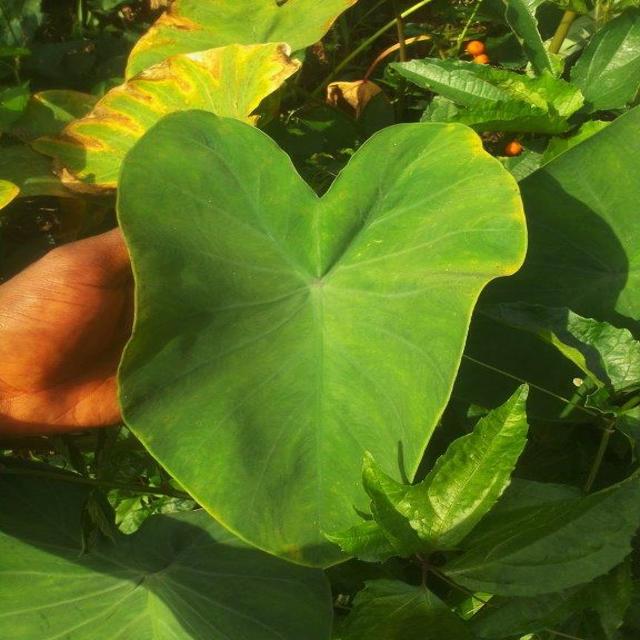
Label: Healthy